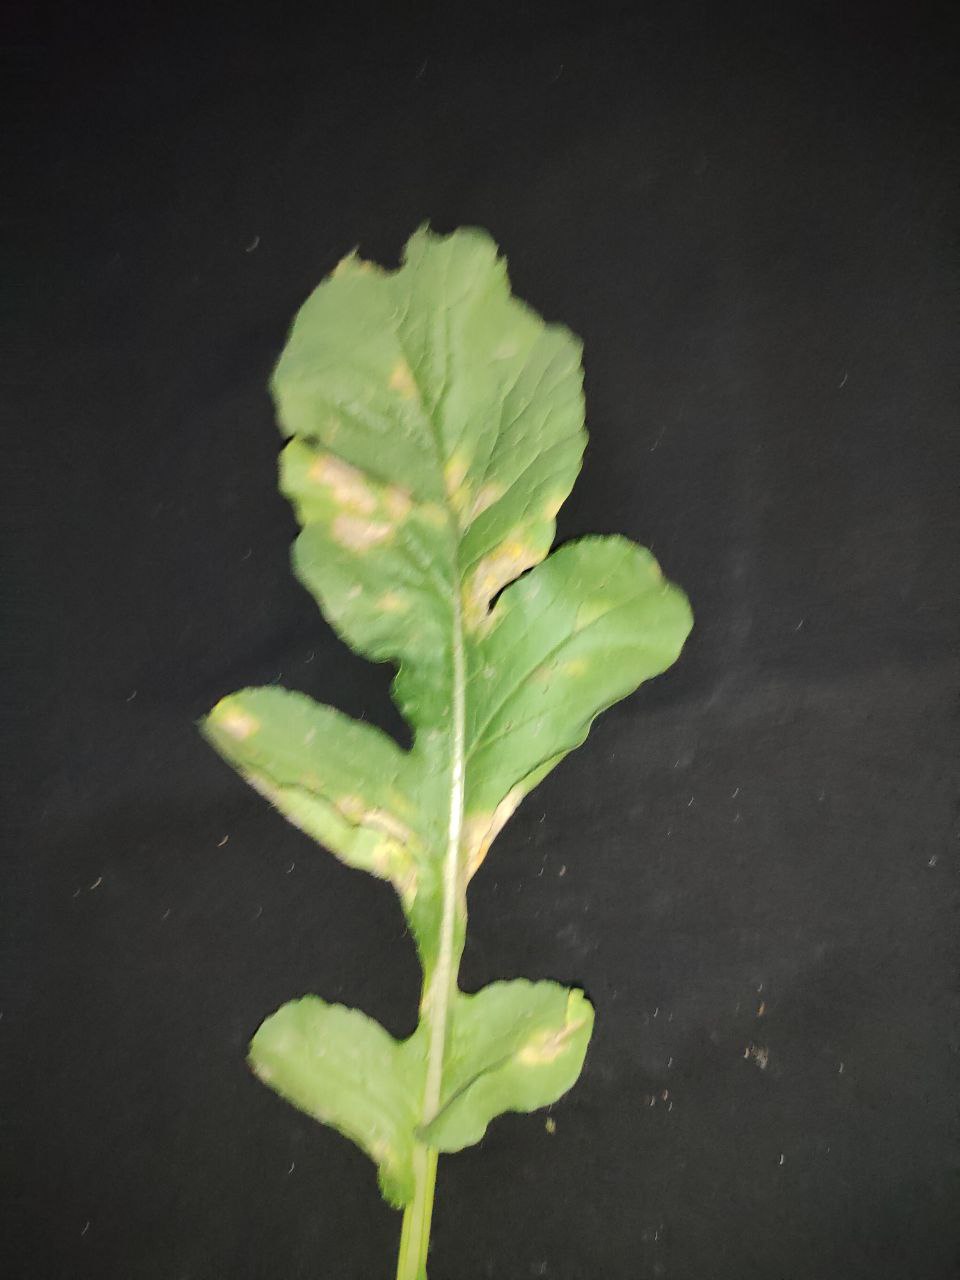
Label: Mosaic virus